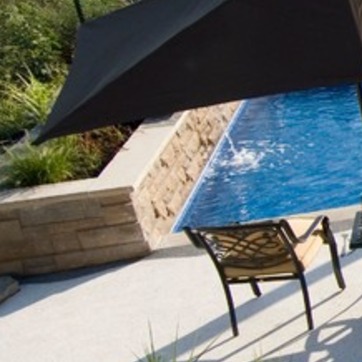
Material: stone